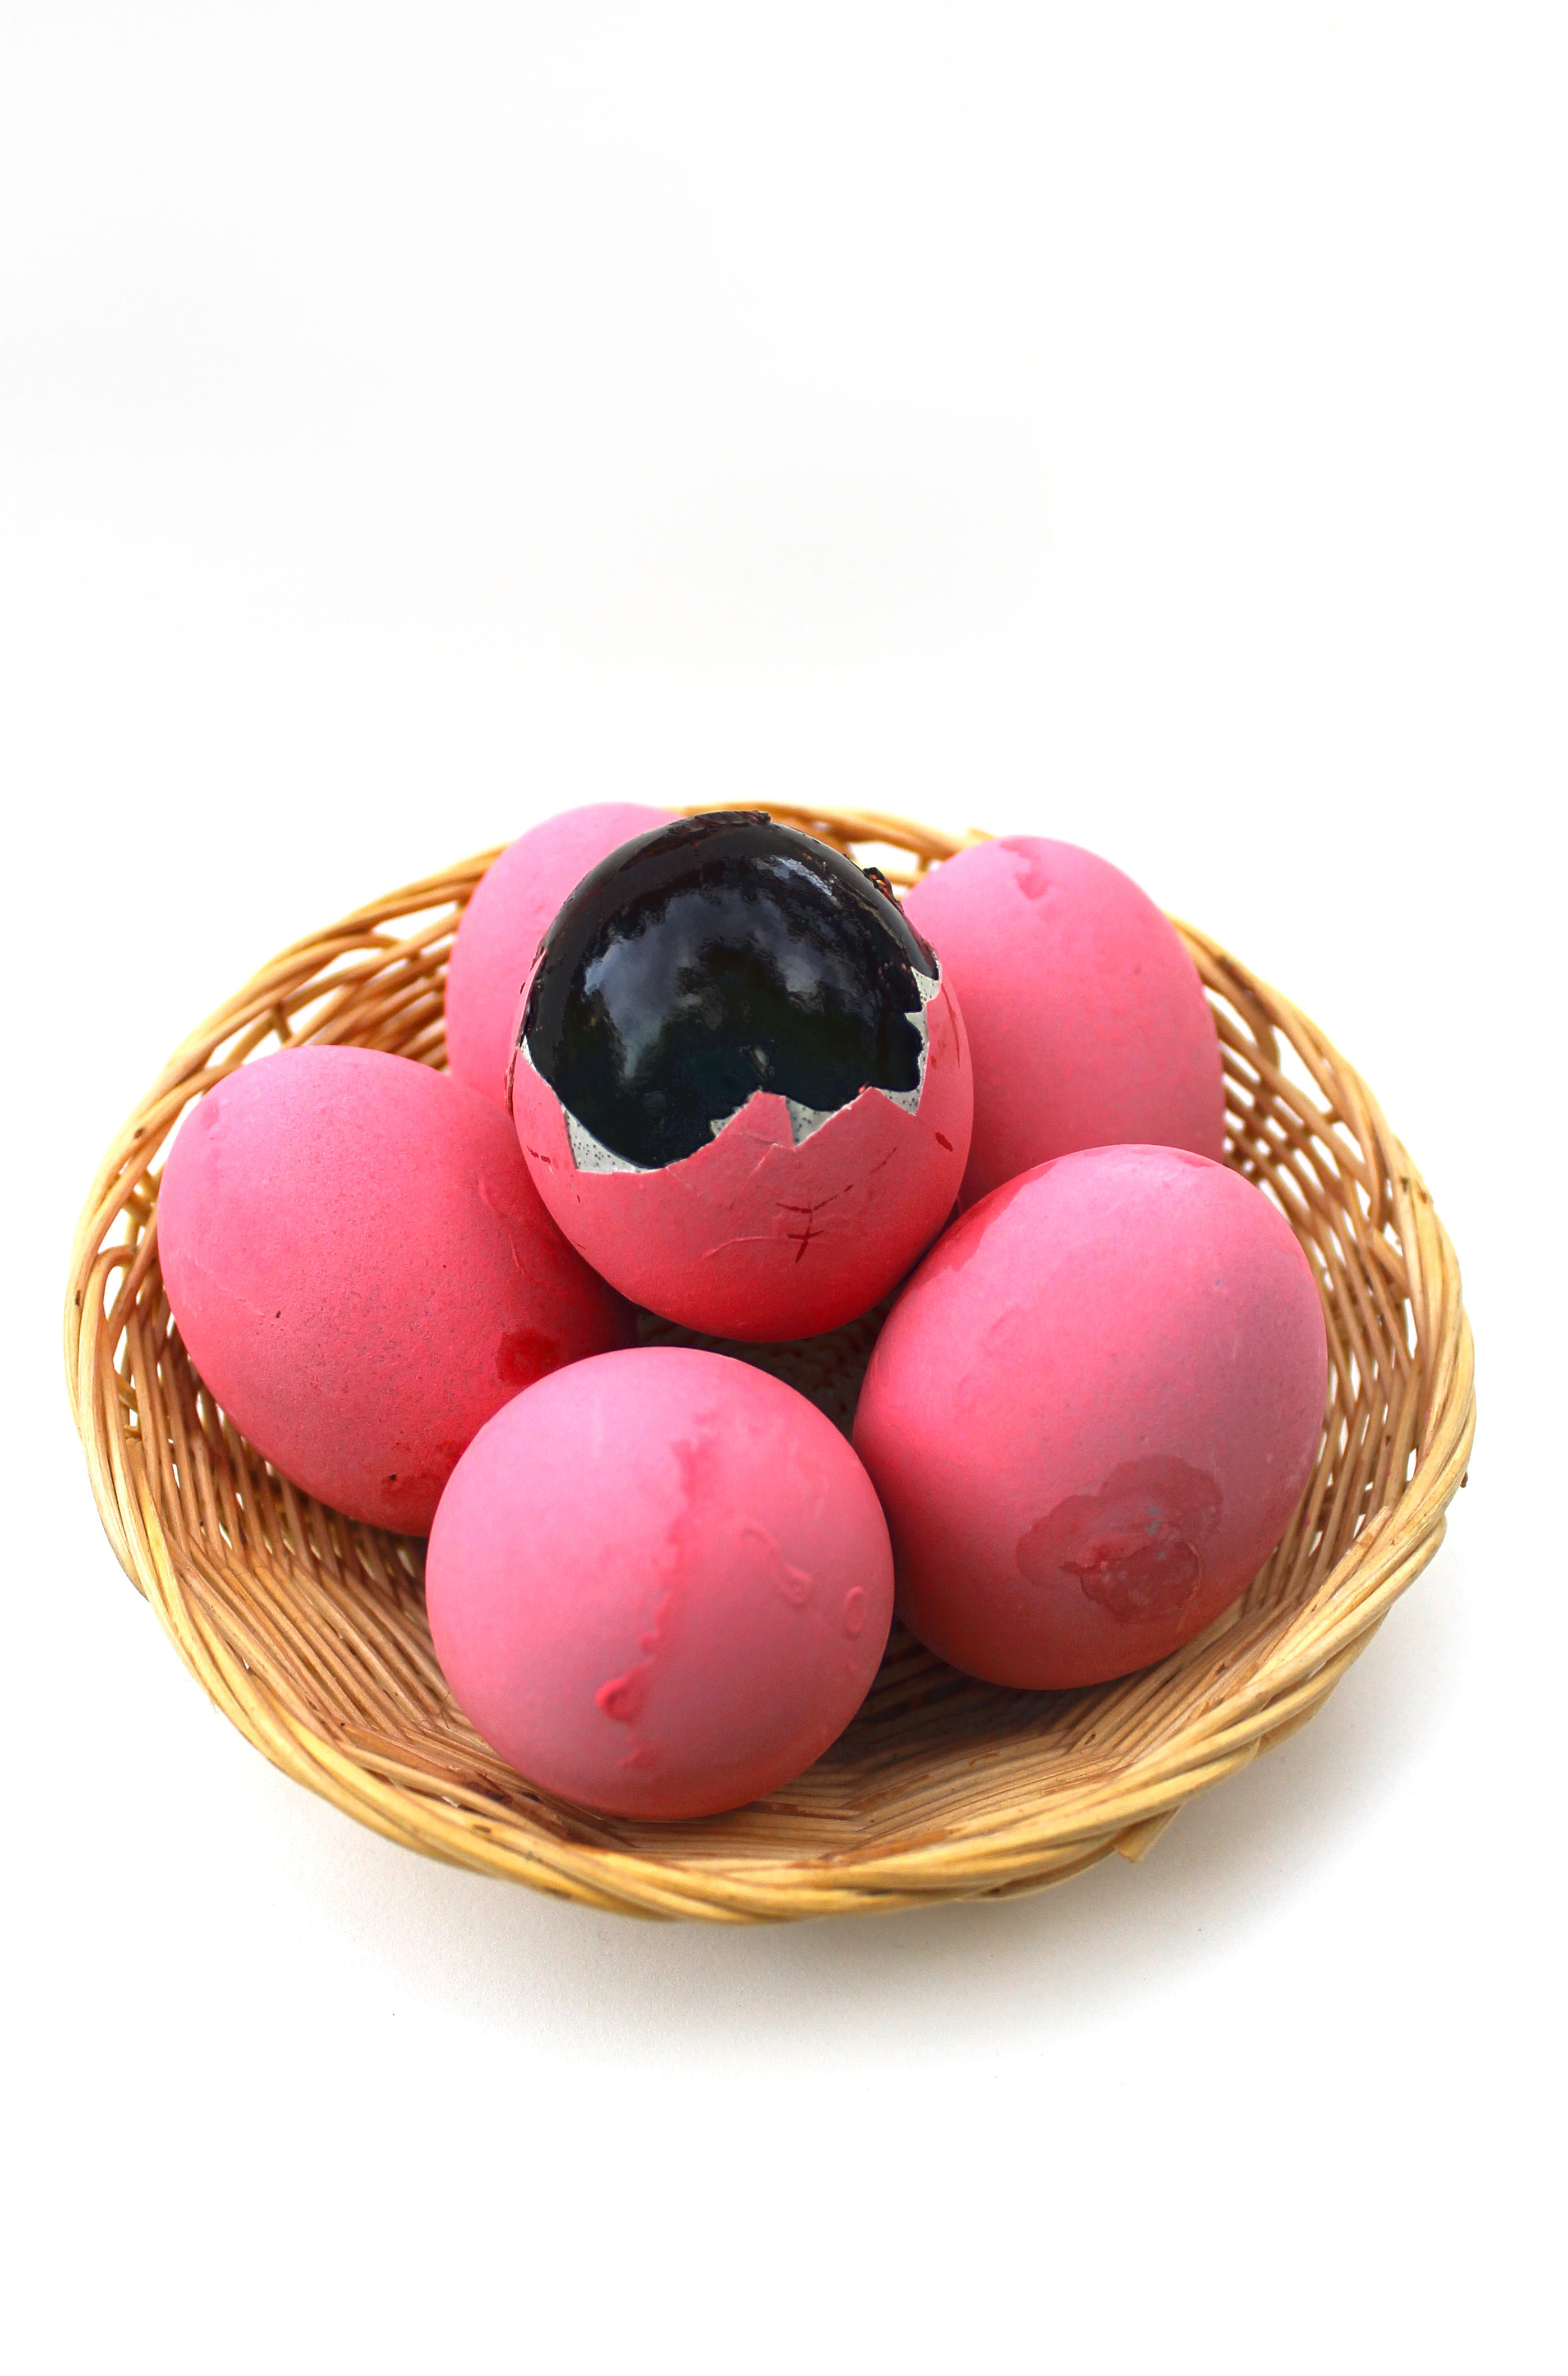
asian, food, chinese, produce, egg, duck, eggs, ball, china, easter egg, thousand year